IT risk management

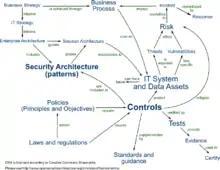
Relationships between IT security entity

The American National Information Assurance Training and Education Center defines risk management in the IT field as: